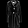
Label: Coat